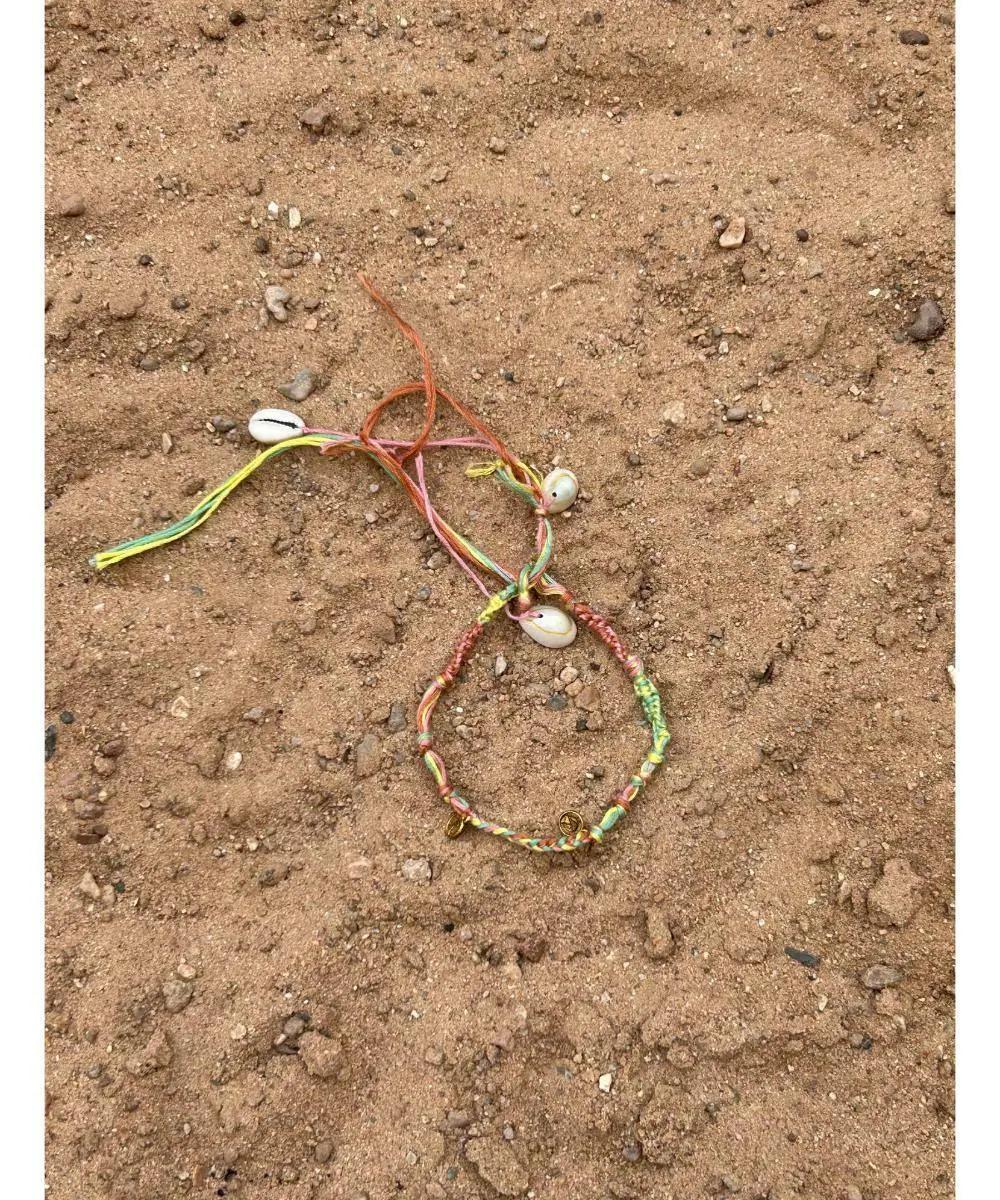
WORLD OF SCRUNCHIQUE Designer Handmade Women Desert Dreamer Anklet
Type: Anklets
Brand: WORLD OF SCRUNCHIQUE
Price: Rs. 300
Embrace the spirit of the desert with the Desert Dreamer Anklet. This bohemian beauty features a cascade of delicate gold chains adorned with tiny turquoise gemstones and textured brass beads. The soft jingle of the beads as you move adds a touch of bohemian charm to your step.
Features: Trendy, Fashionable, Goan Style, Bohemian Fashion, Boho, Chic